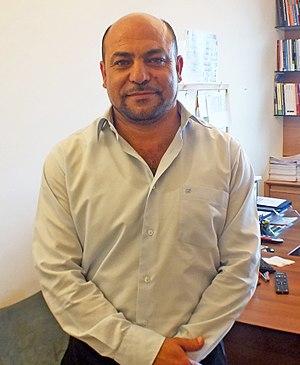
Cette liste présente les 120 membres de la 19ᵉ législature de la Knesset d'Israël au moment de leur élection le 22 janvier 2013 lors des Élections législatives israéliennes de 2013. Elle présente les élus par partis.